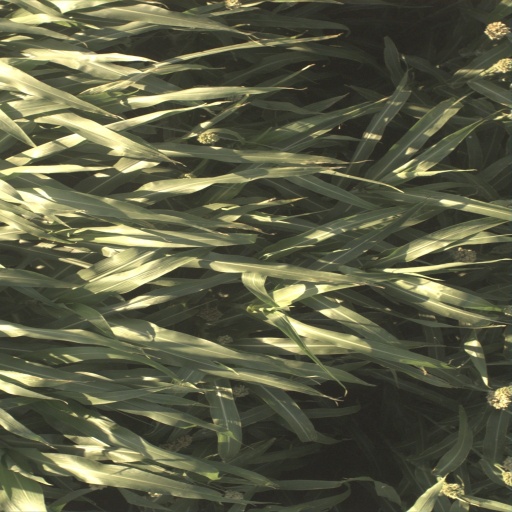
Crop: sorghum